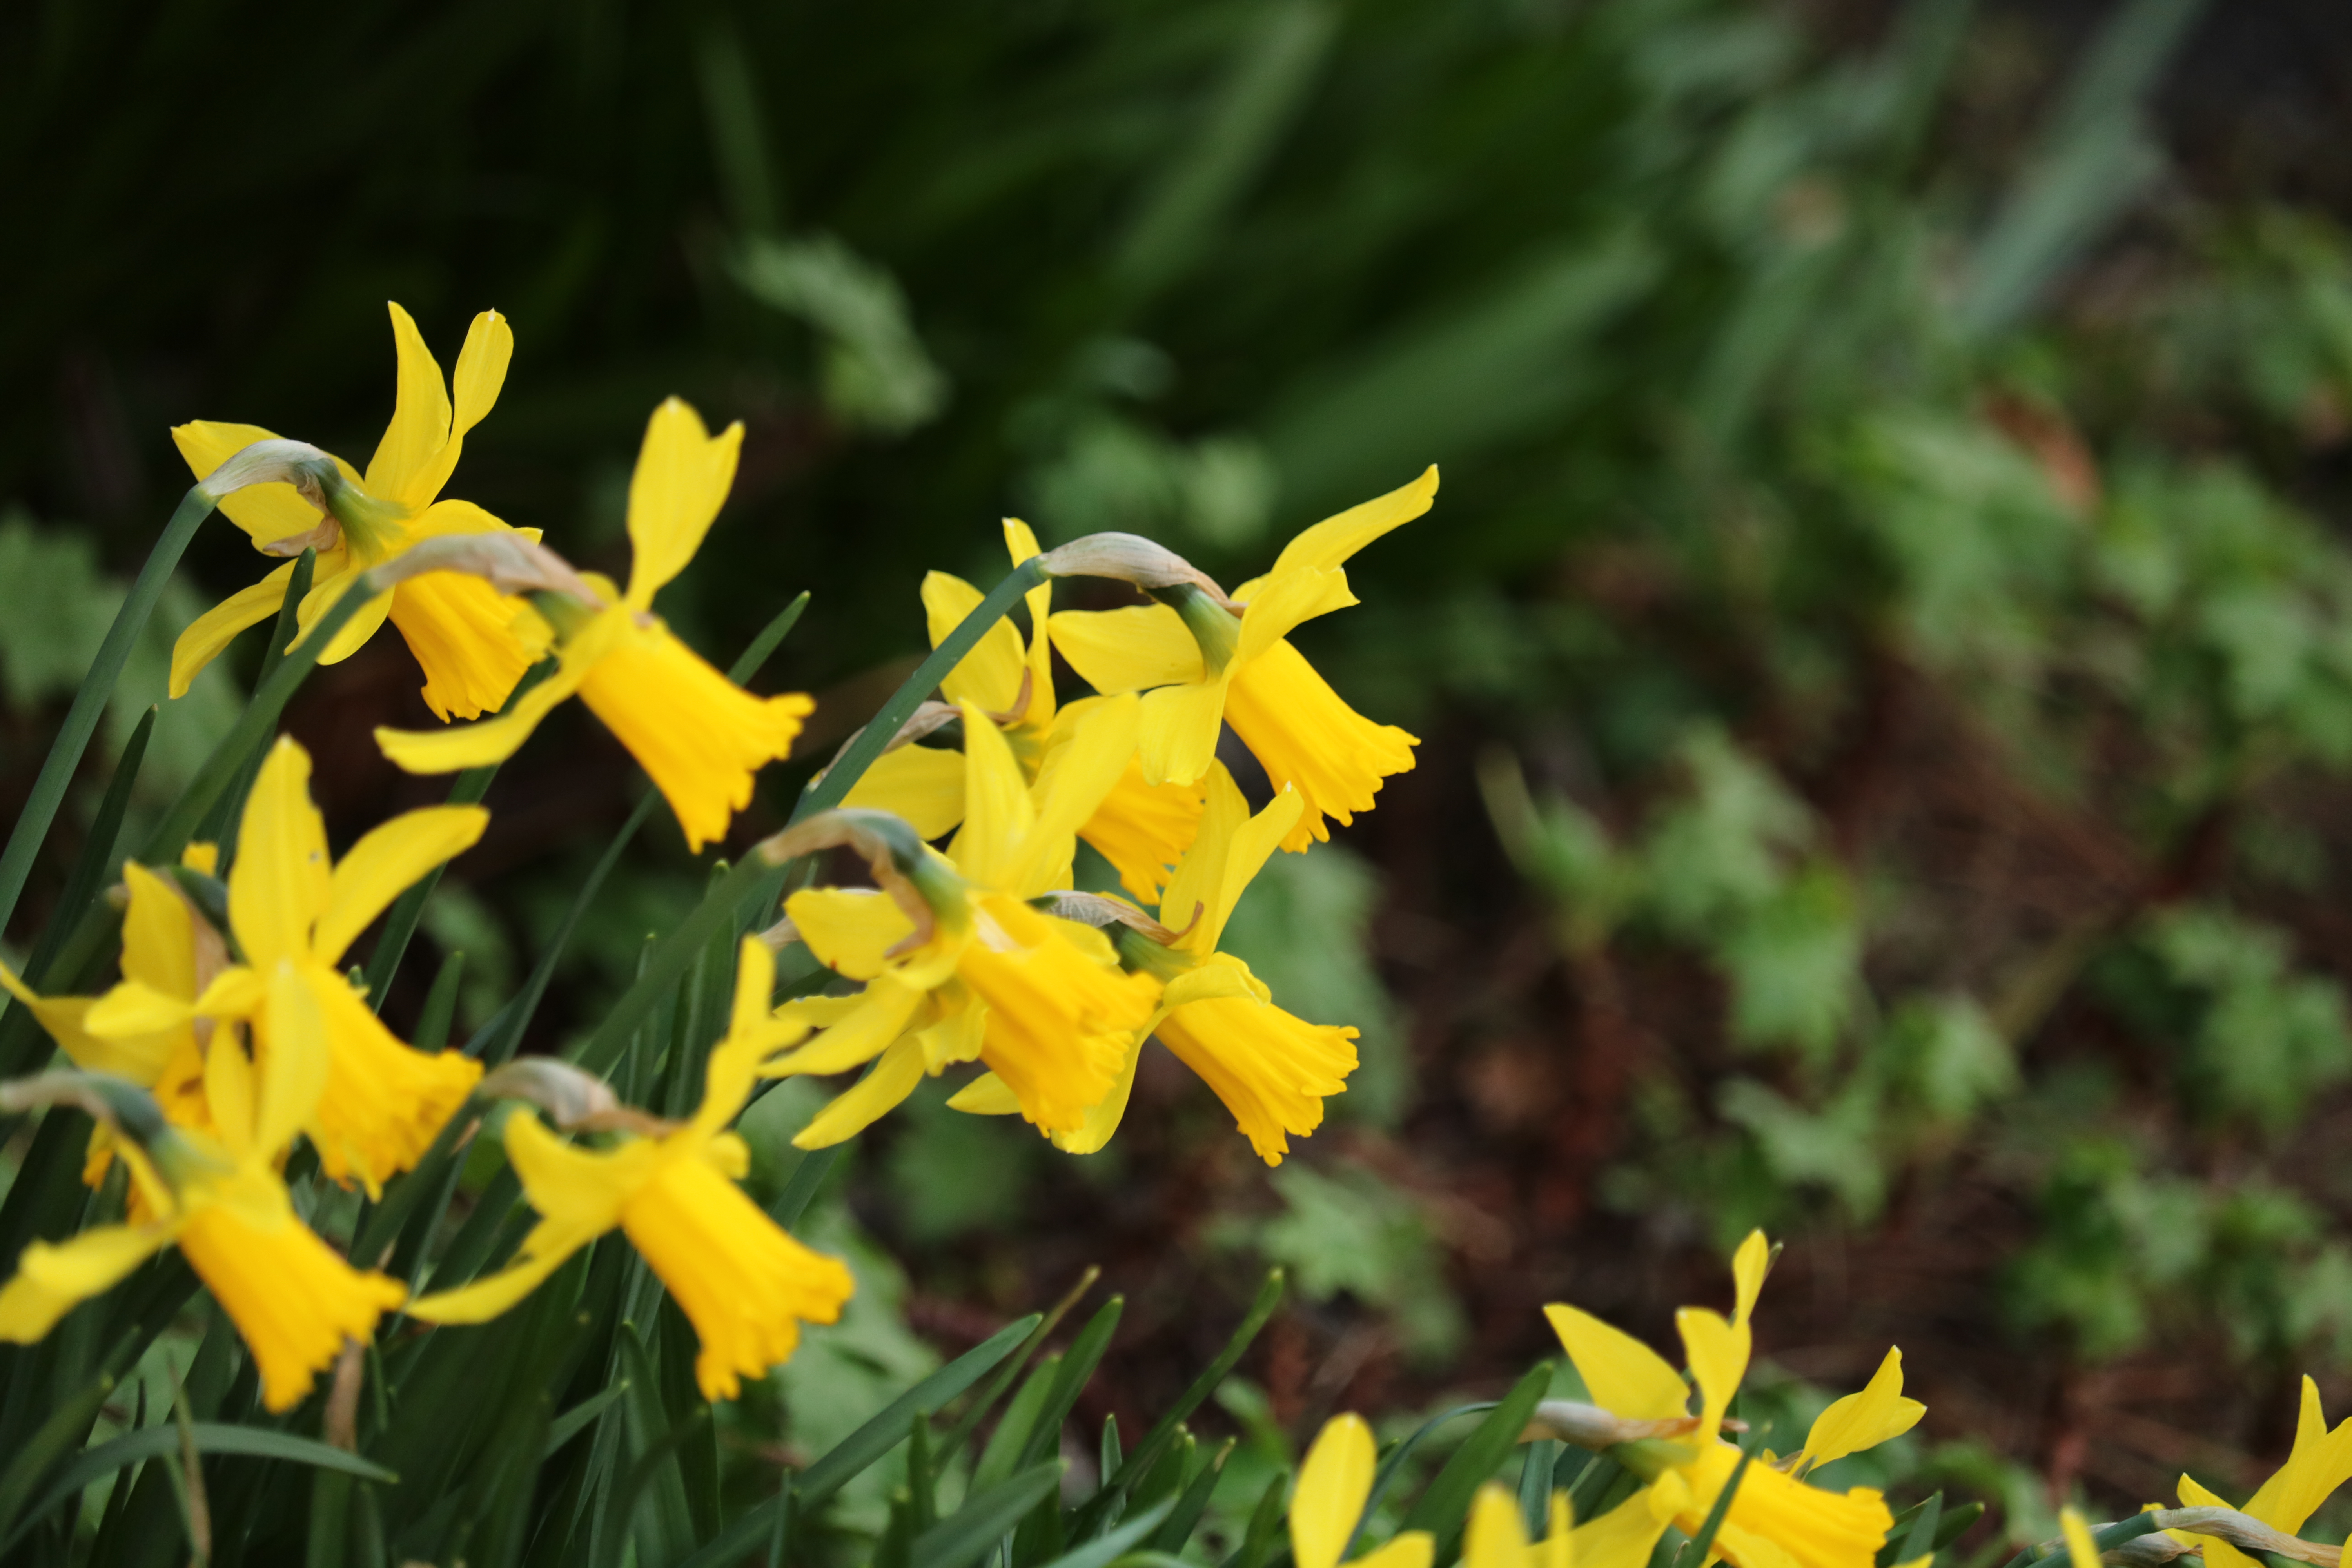
daffodil, daffodils, garden, yellow, green, flowers, gardens, spring, community, flower, plant, flora, flowering plant, wildflower, narcissus, amaryllis family, petal